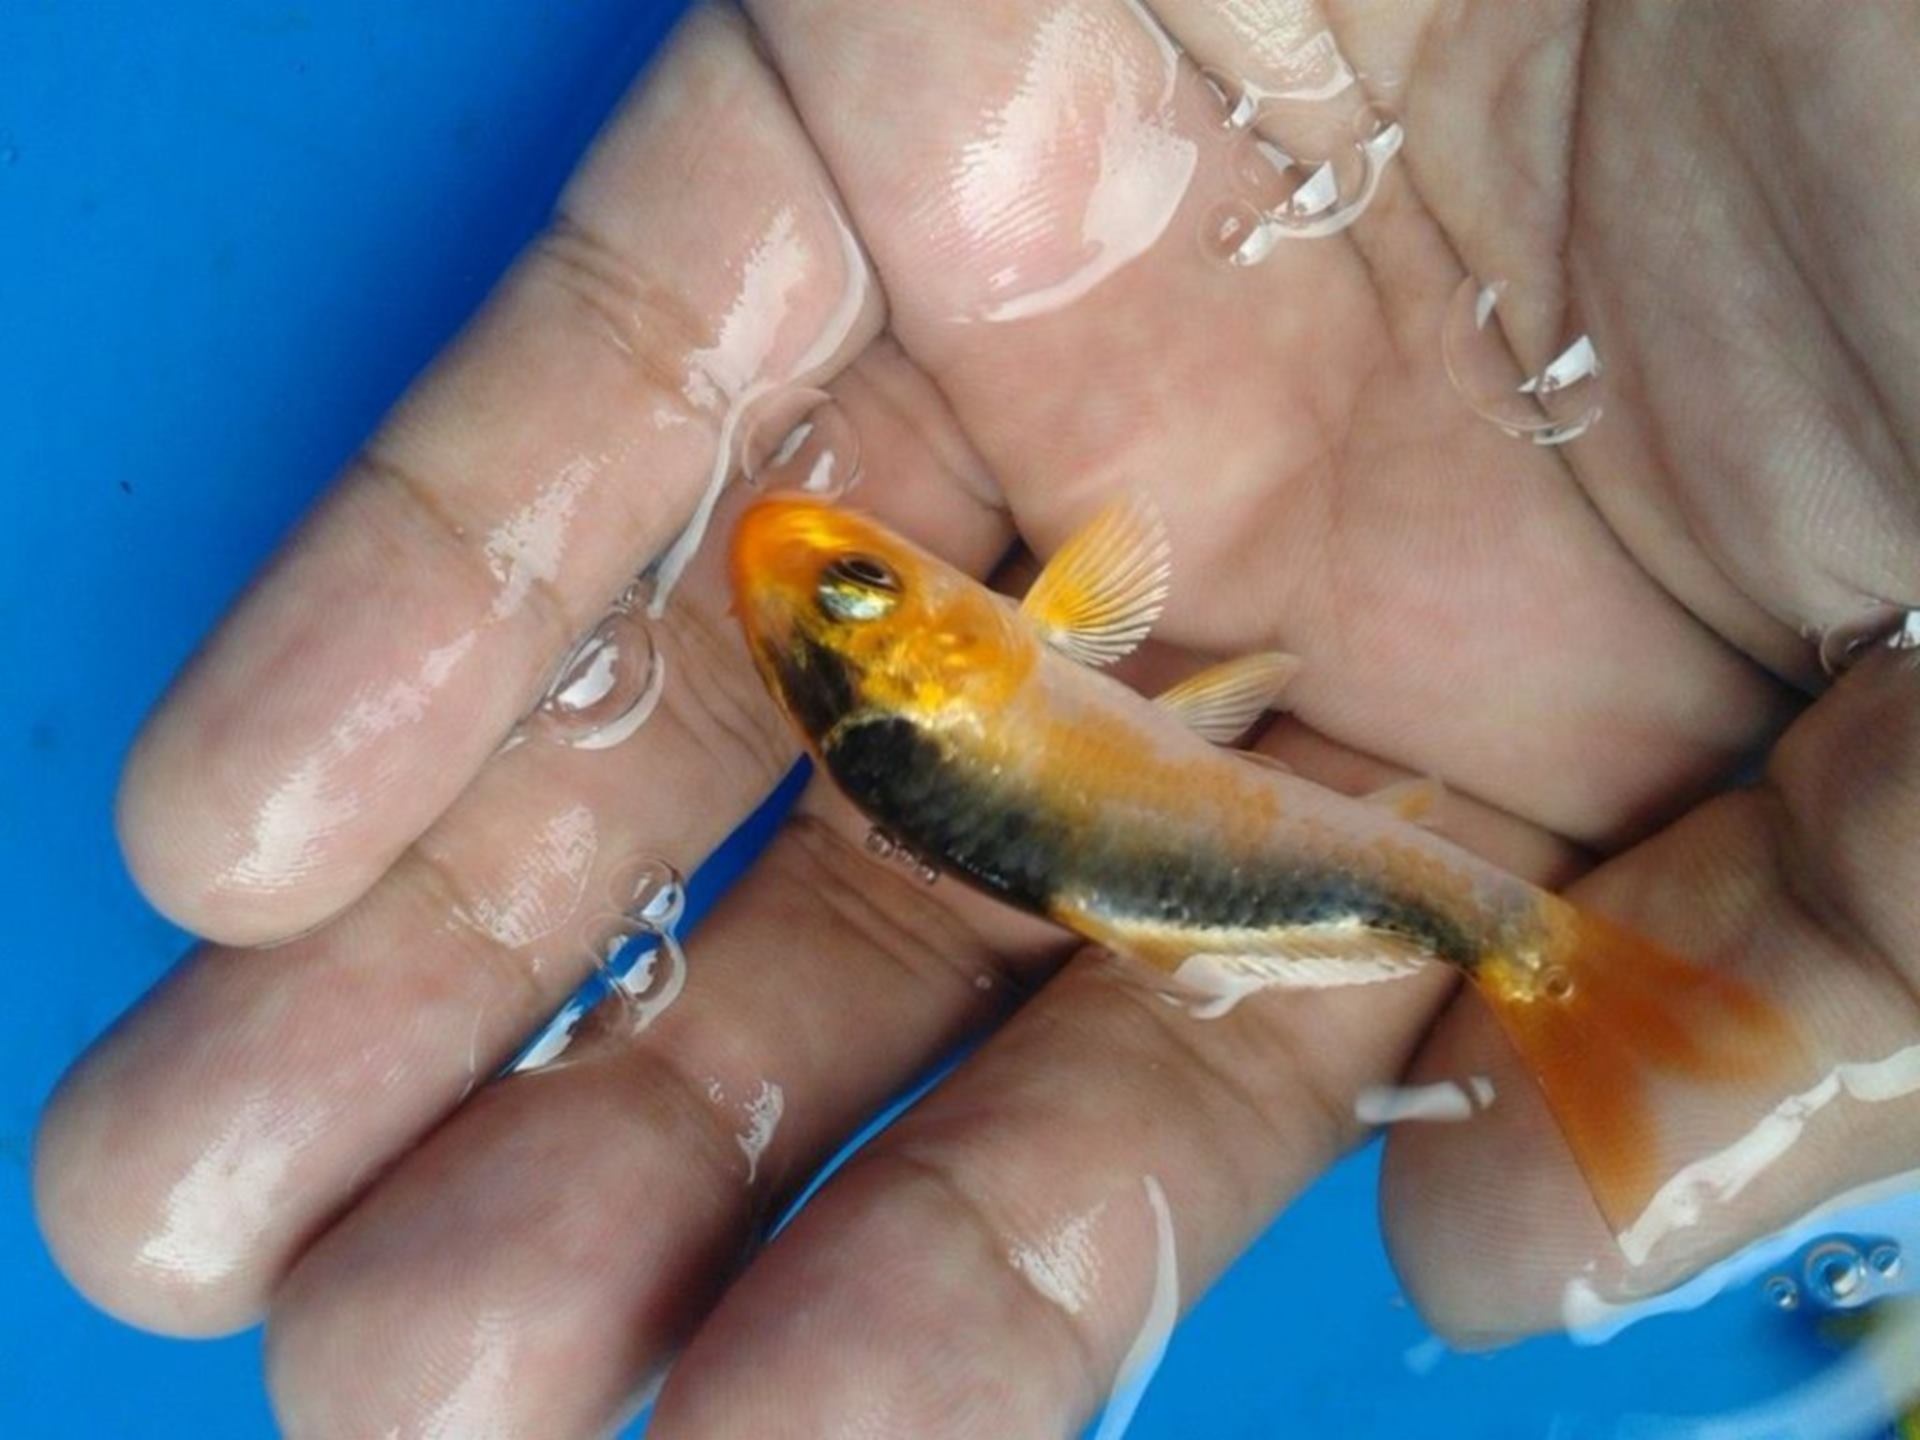
fish, goldfish, koi, koi fish, koi garden, how to keep koi